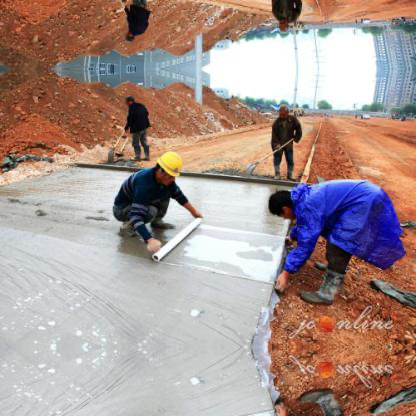
Objects in the image:
label: helmet
label: head
label: head
label: head
label: head
label: head